Michael M. Gilday

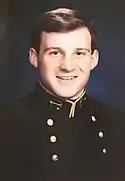
Official midshipman portrait, 1985

Gilday was born in Lowell, Massachusetts, and is a 1985 graduate of the United States Naval Academy as a surface warfare officer. He has also graduated with masters degrees from the Harvard Kennedy School and the National War College of National Defense University. His wife's name is Linda and she is an engineer and program manager.